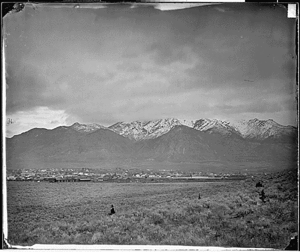
Ogden (Utah)
Ogden anno 1874
Ogden er administrativt centrum i det amerikanske county Weber County i det nordlige Utah, USA. Byen var i en lang periode et væsentligt jernbaneknudepunkt i passagertrafikken i det vestlige USA. Byen, der ligger tæt på Wasatch Range, er kendt for sine mange historiske bygninger og er hjemsted for Weber State University.